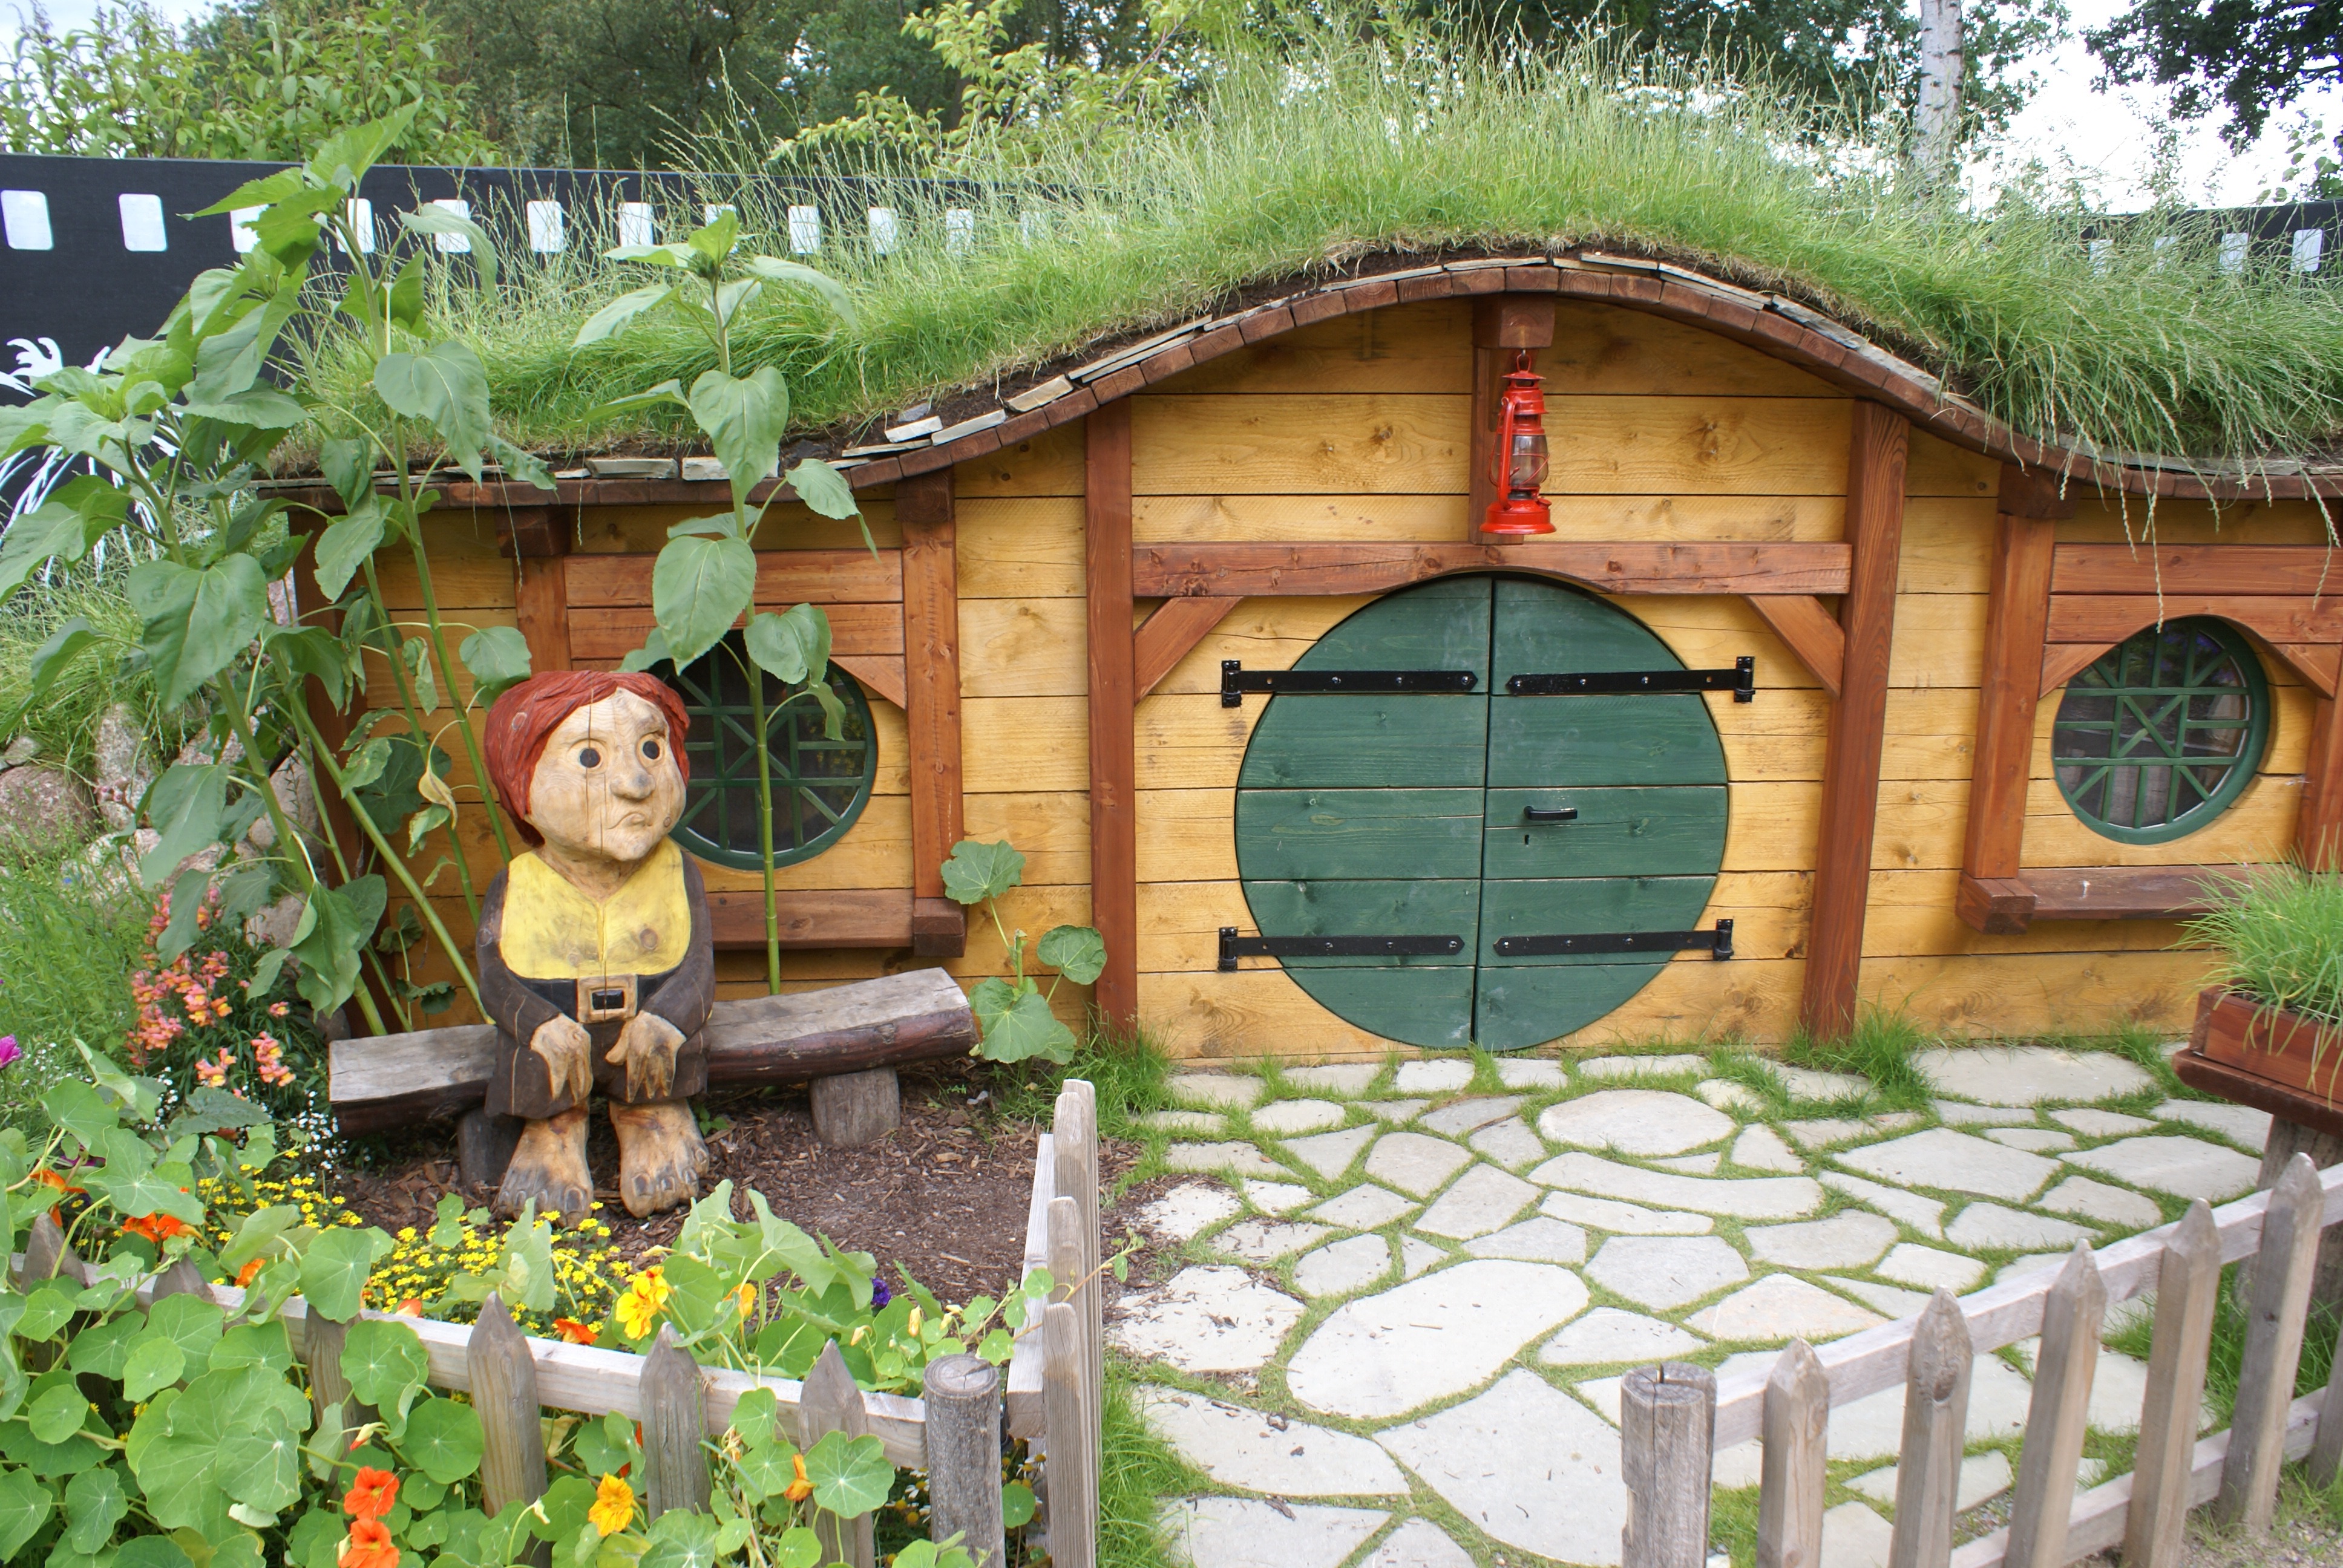
home, shed, model, cottage, backyard, garden, yard, hobbit, lord who rings, outdoor structure